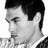
Emotion: neutral